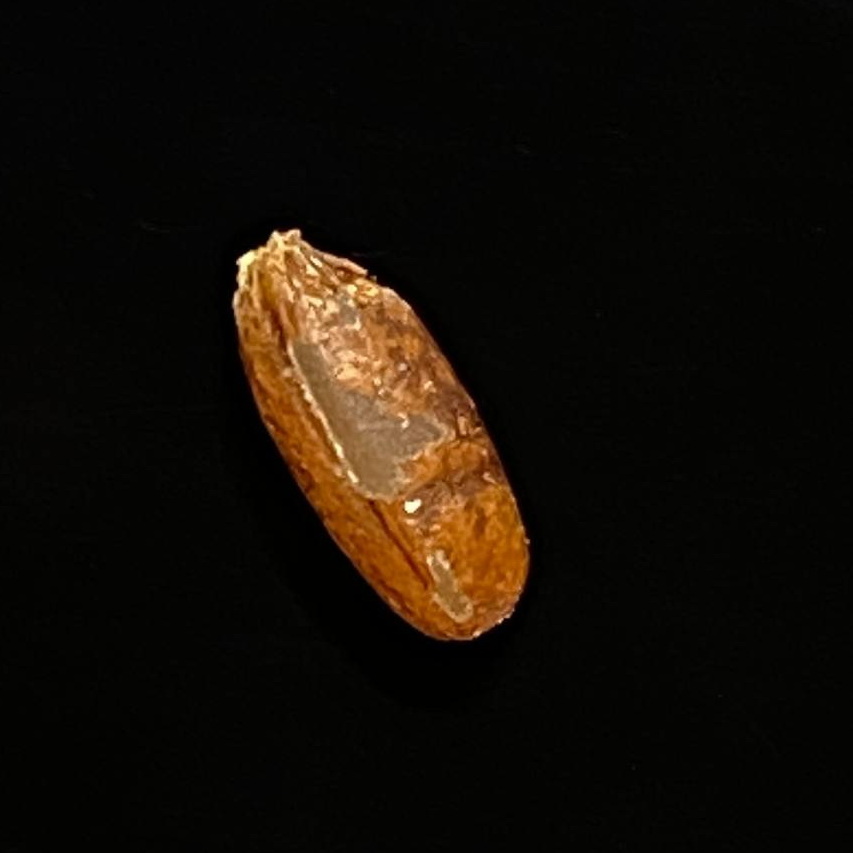
Rice variety: Ganjiya